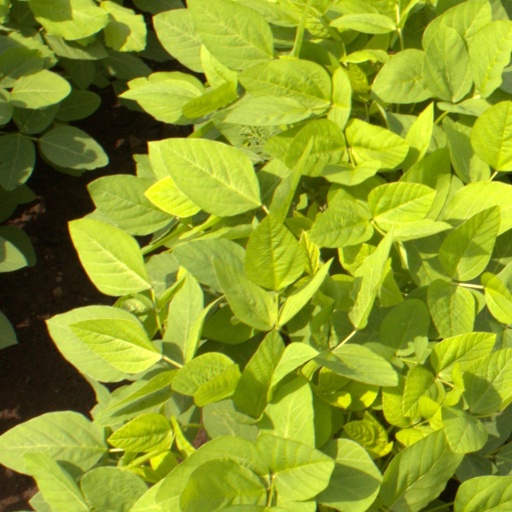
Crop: soybean